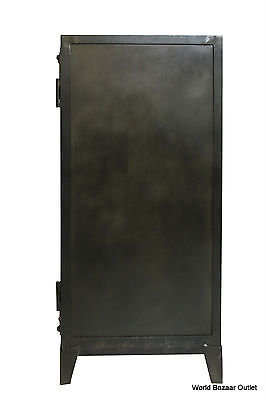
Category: cabinet